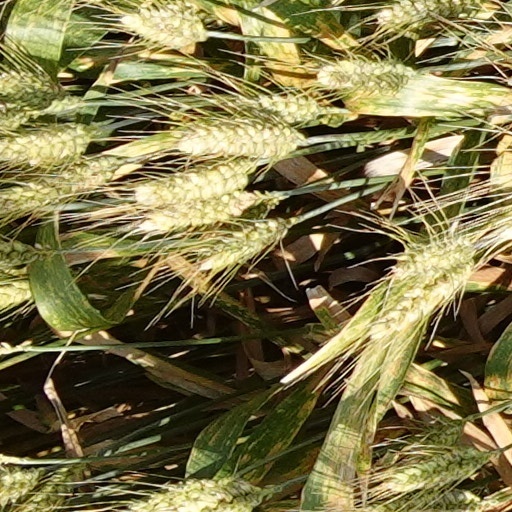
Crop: wheat